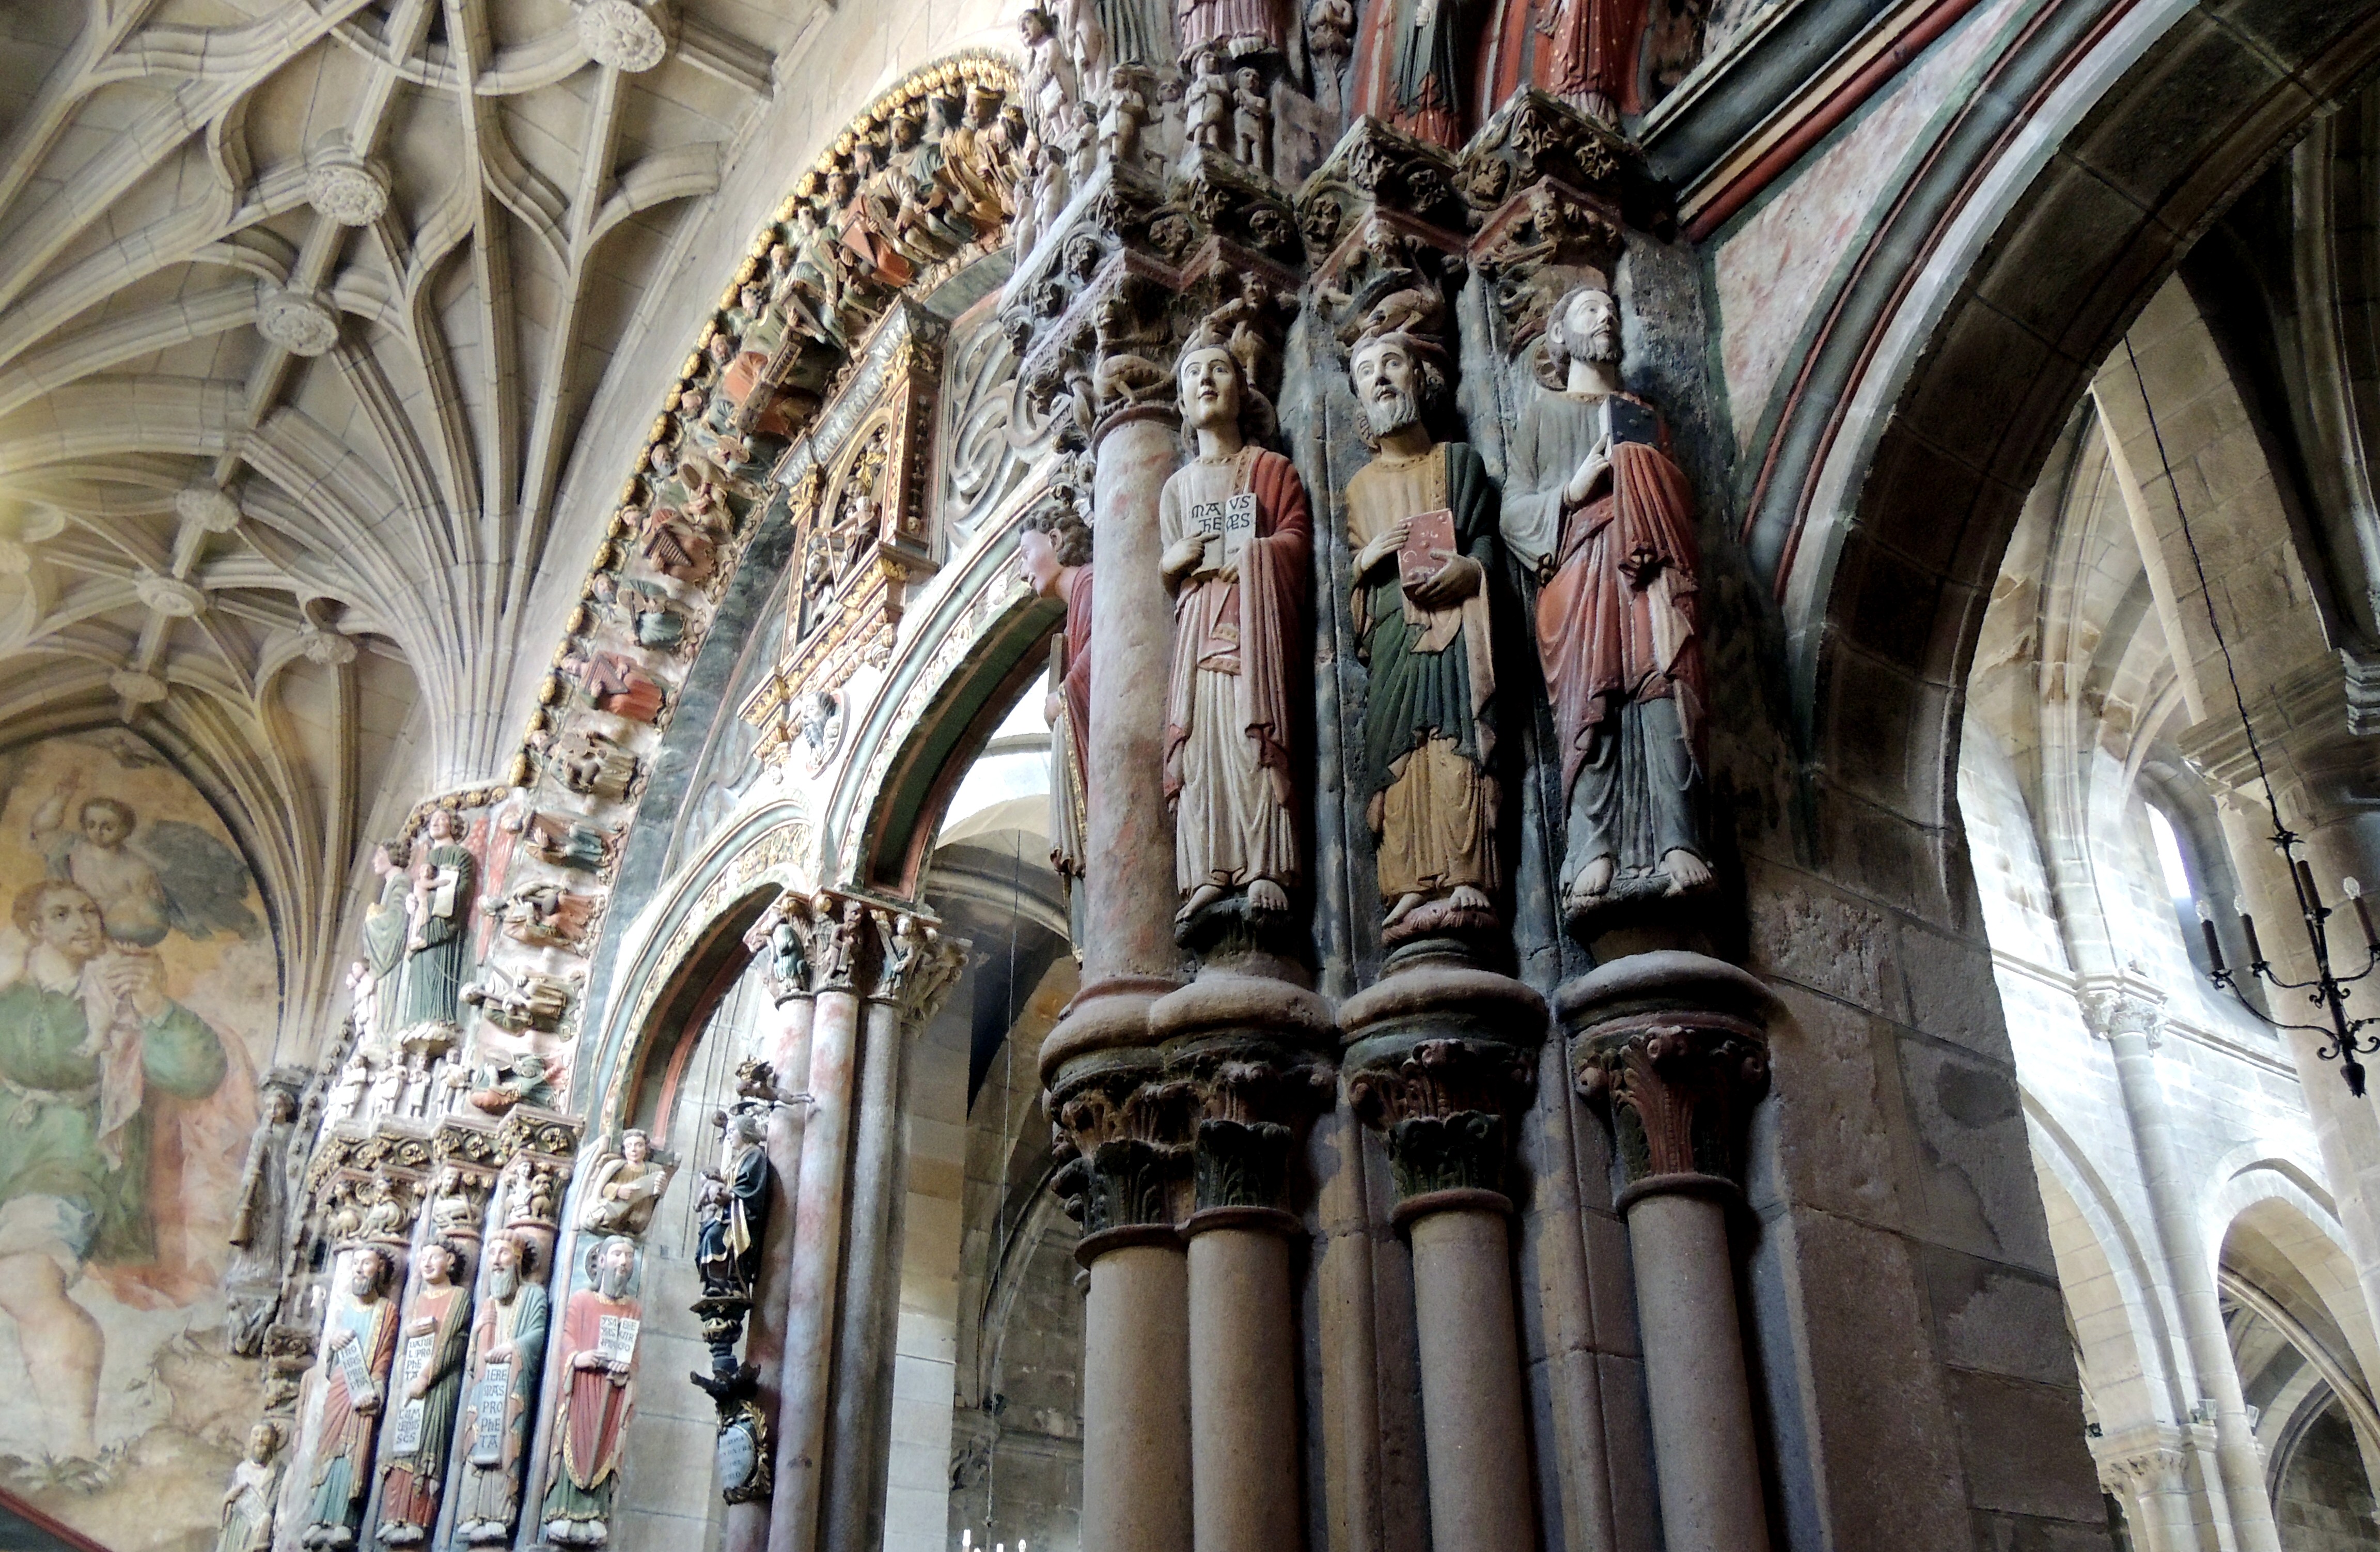
architecture, structure, building, arch, column, facade, church, cathedral, place of worship, sculpture, temple, monastery, arcade, basilica, gothic architecture, ancient history